Timeline for the day of the September 11 attacks

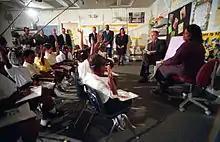
President George W. Bush on the morning of September 11, 2001, at Emma E. Booker Elementary School in Sarasota, Florida

9:11: The last PATH train leaves the World Trade Center. The station was vacant when the towers collapsed.